Sankenbachsee

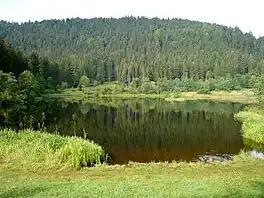

The Sankenbachsee is a tarn southwest of Baiersbronn in the Black Forest in southwestern Germany. The Sankenbach stream flows through the lake. In the 1980s a low weir was built at the outflow of the Sankenbach which protects the lake from silting up.